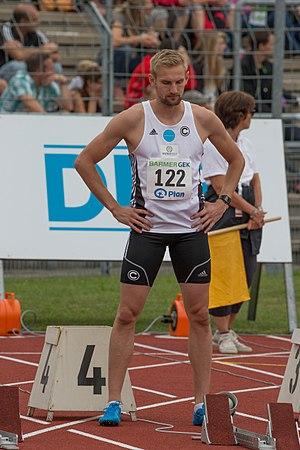
Lucas Jakubczyk est un athlète allemand, spécialiste du sprint et du saut en longueur.